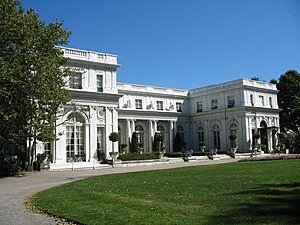
Newport (Rhode Island)
Newport er en by i Newport County i Rhode Island, USA med 24.672 indbyggere.